Critique of Pure Reason

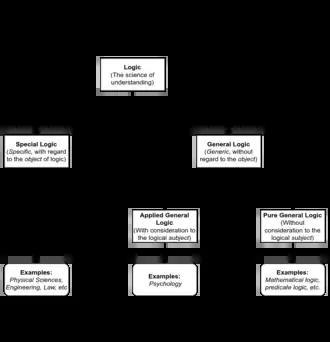
Outline of Kant's division of the science of logic into special logic, general logic, and the pure and applied forms of general logic

In the Transcendental Logic, there is a section (titled The Refutation of Idealism) that is intended to free Kant's doctrine from any vestiges of subjective idealism, which would either doubt or deny the existence of external objects (B274-79). Kant's distinction between the appearance and the thing-in-itself is not intended to imply that nothing knowable exists apart from consciousness, as with subjective idealism. Rather, it declares that knowledge is limited to phenomena as objects of a sensible intuition. In the Fourth Paralogism ("... A Paralogism is a logical fallacy"), Kant further certifies his philosophy as separate from that of subjective idealism by defining his position as a "transcendental idealism" in accord with empirical realism (A366–80), a form of direct realism. "The Paralogisms of Pure Reason" is the only chapter of the "Dialectic" that Kant rewrote for the second edition of the "Critique of Pure Reason". In the first edition, the Fourth Paralogism offers a defence of transcendental idealism, which Kant reconsidered and relocated in the second edition.